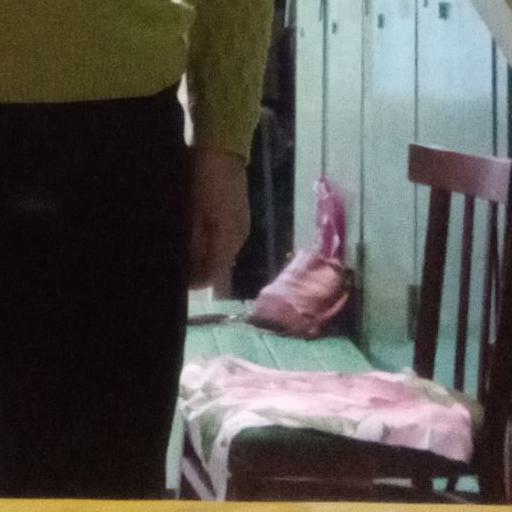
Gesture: no_gesture